Tony Lanigan

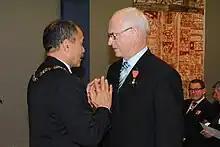
Lanigan's investiture as a Member of the New Zealand Order of Merit by the governor-general, Sir Jerry Mateparae (left), on 9 May 2013

In the 2013 New Year Honours, Lanigan was appointed a Member of the New Zealand Order of Merit, for services to tertiary education and the community.